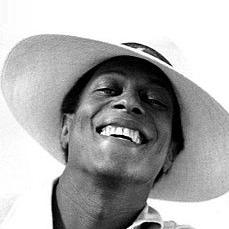
Age: 53